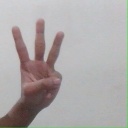
अक्षर: व